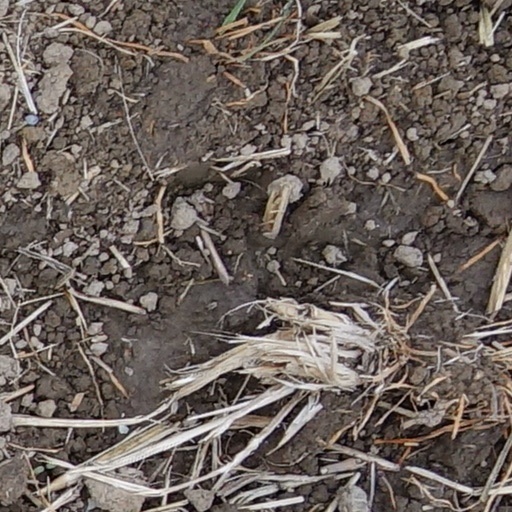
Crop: wheat